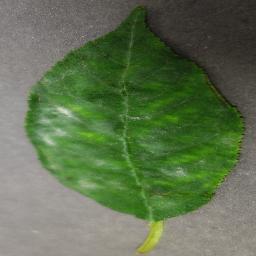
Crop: cherry
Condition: (including_sour)_powdery_mildew